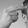
ASL letter: H